Felix Ayo

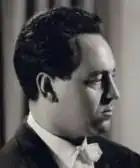
Ayo in the 1960s

Felix Ayo Losada (1 July 1933 – 24 September 2023) was a Spanish-born Italian violinist. He was a founder of the Italian ensemble I Musici and of the Quartetto Beethoven di Roma. He played in major concert halls of the world as a soloist and especially as a chamber musician. In a career that spanned more than fifty years, he was a prolific recording artist, and an academic teacher.